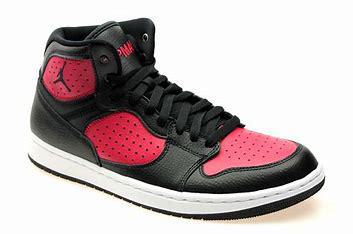
Brand: Jordan
Model: Access